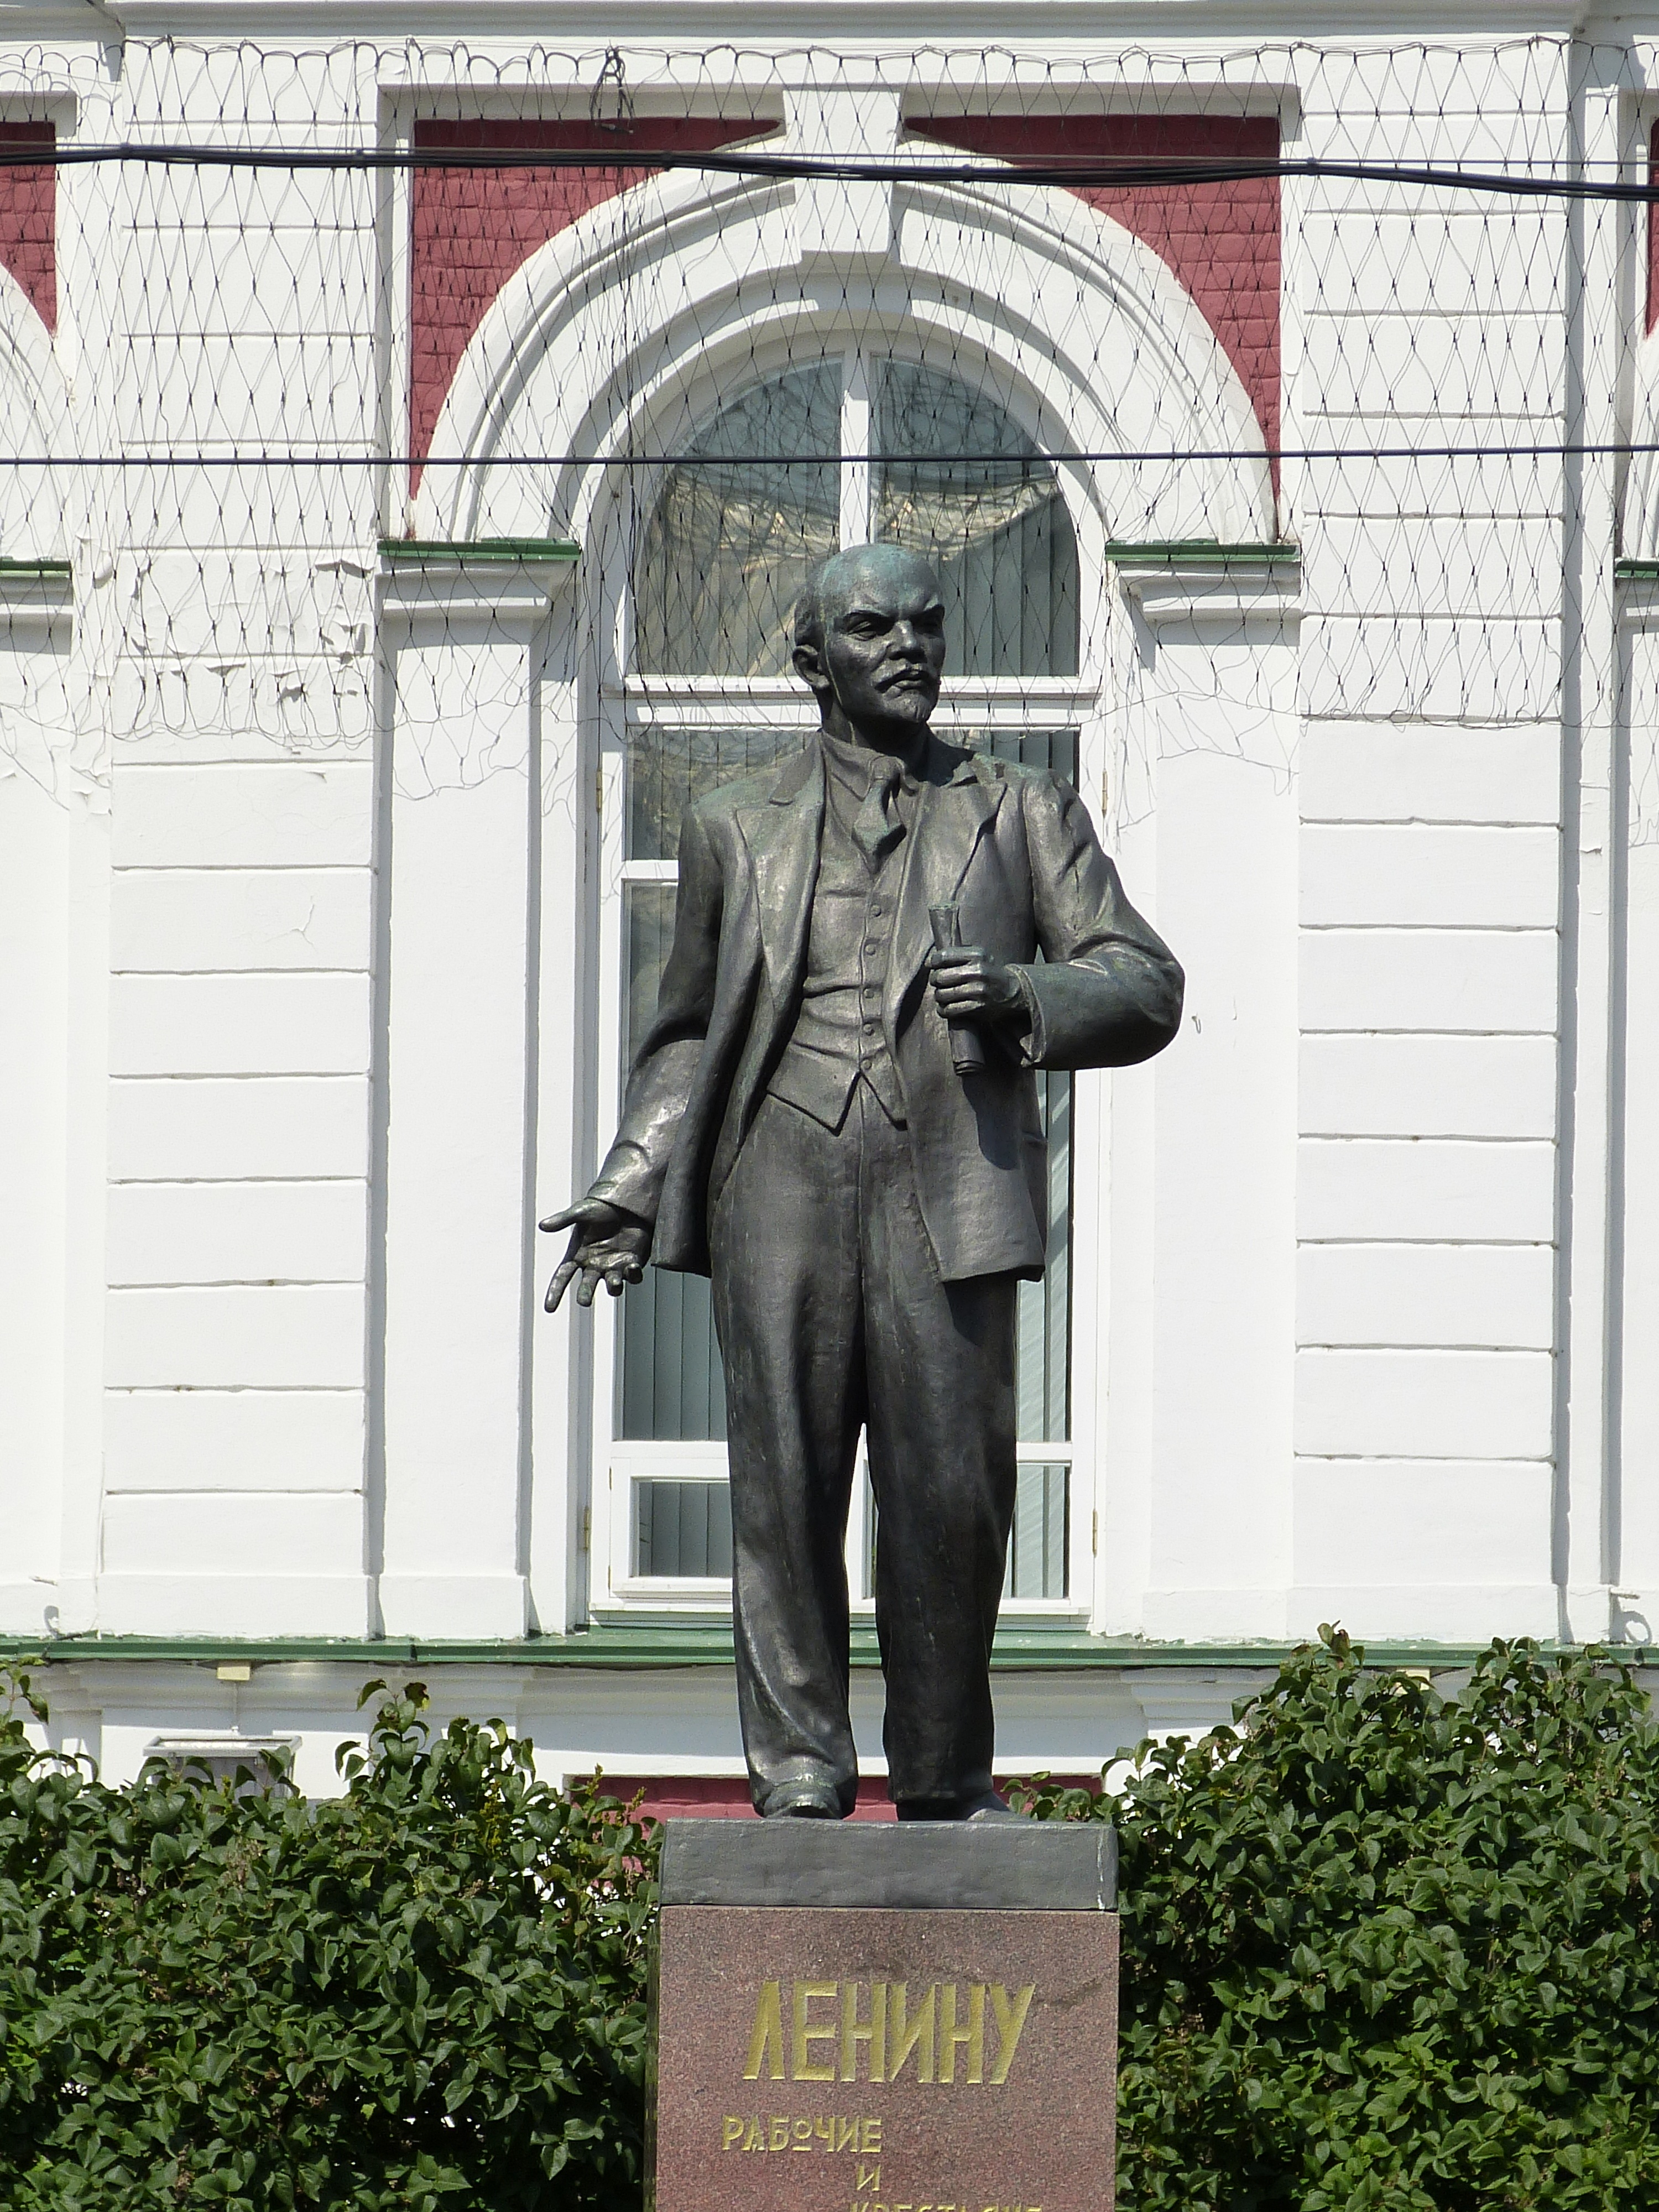
monument, statue, sculpture, memorial, art, lenin, government, russia, historically, vladimir, golden ring, nonbuilding structure